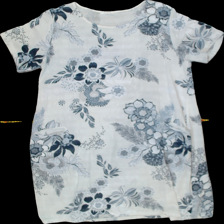
View: front
Type: Dress
Category: Ladies
Brand: Not Applicable
Colors: Multicolor
Material: 100%cotton
Pattern: Floral print
Cut: Regular, C-collar
Season: All
Trend: No trend
Stains: Yes
Damage: 0
Price range: 50-100
Recommended usage: Export